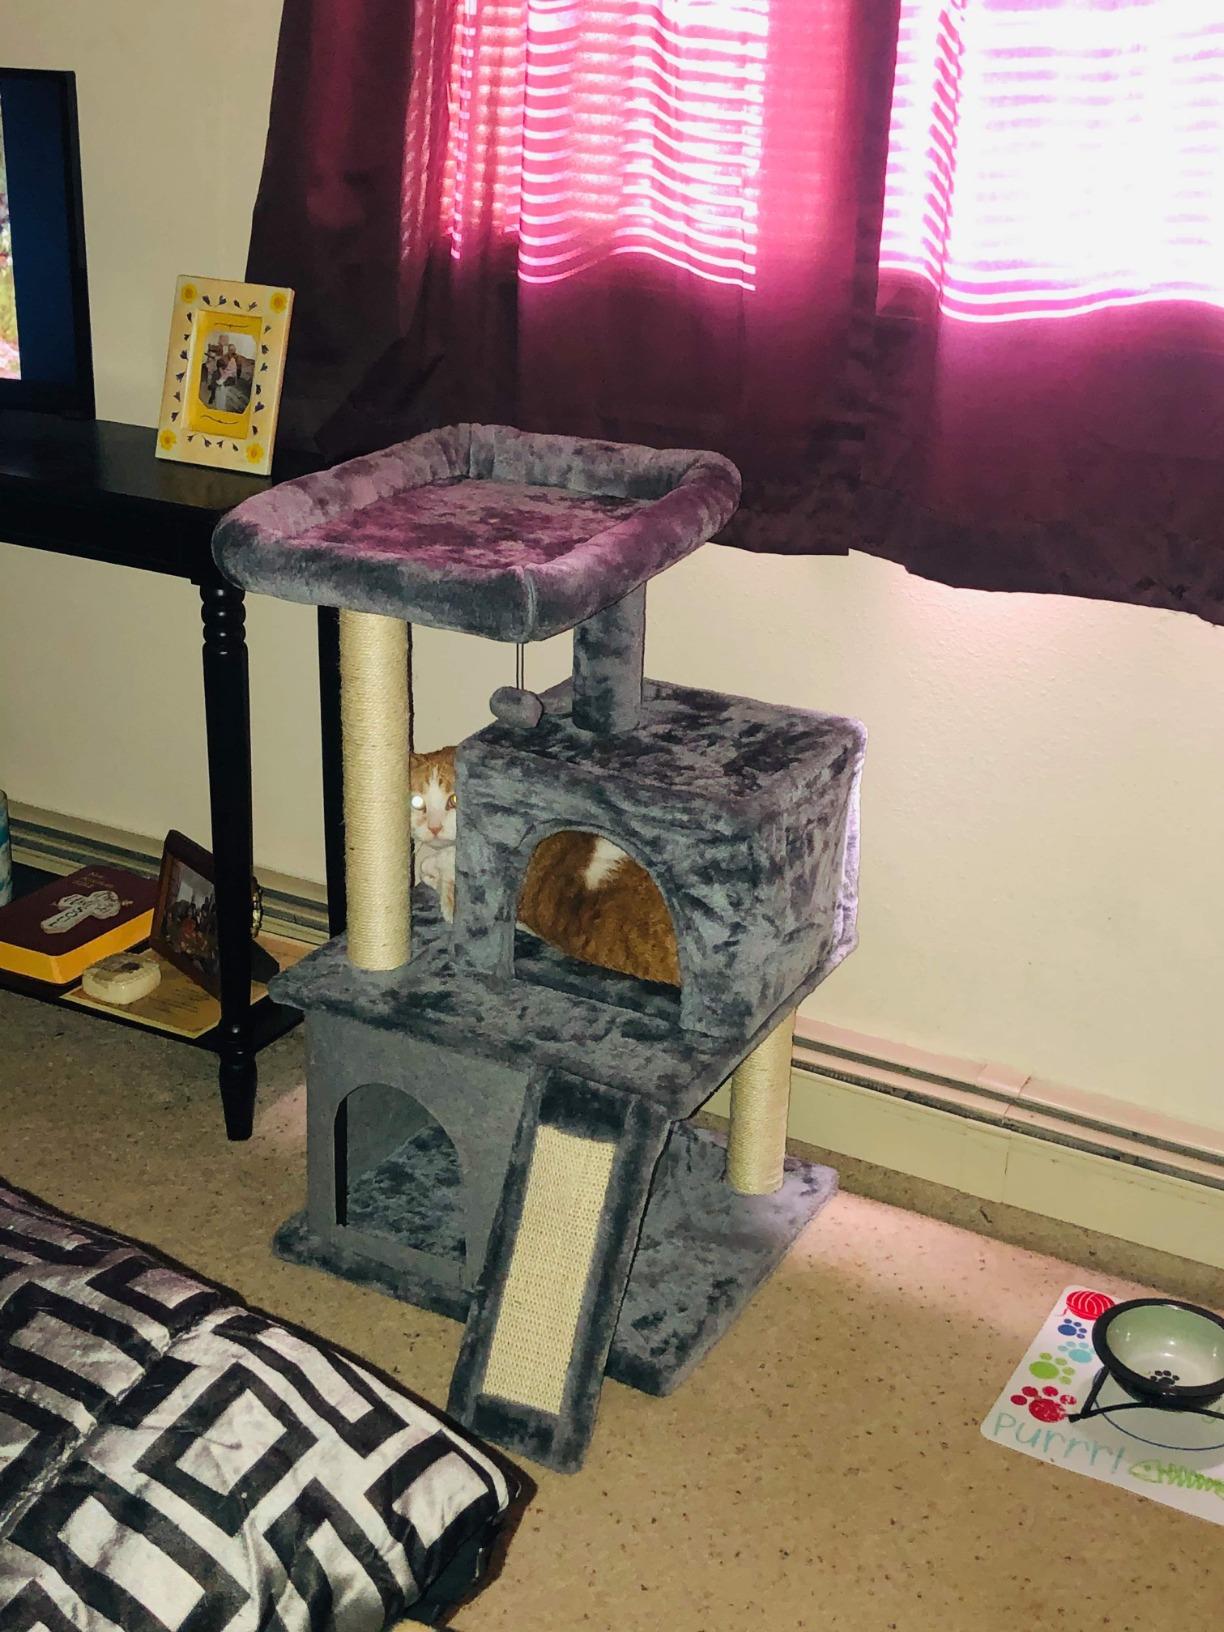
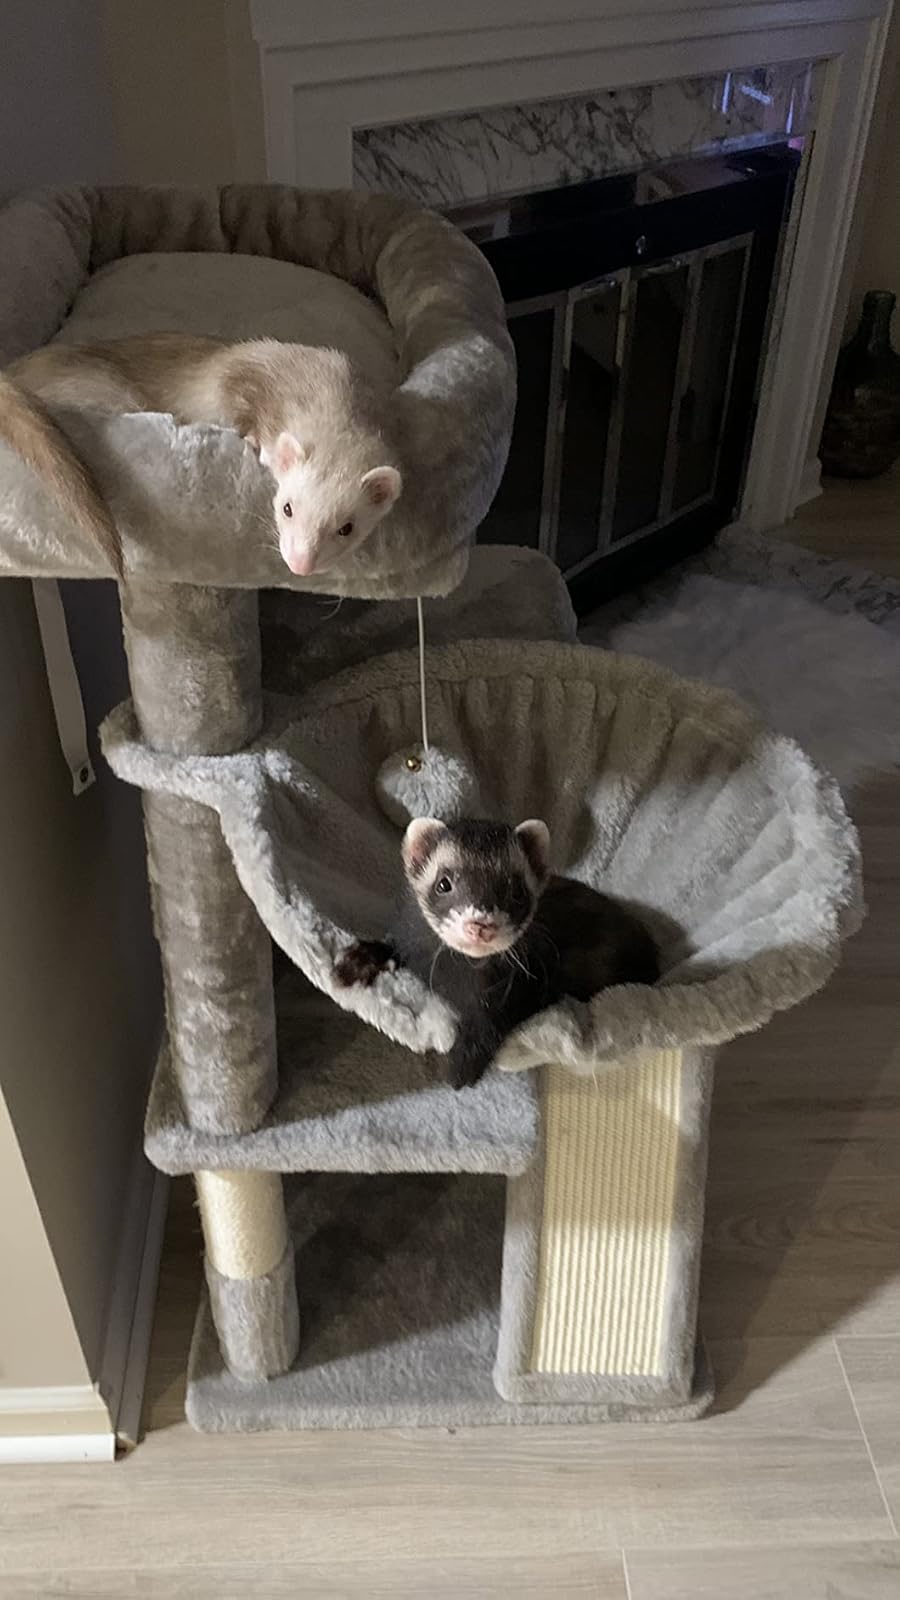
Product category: items_cat tree
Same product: no